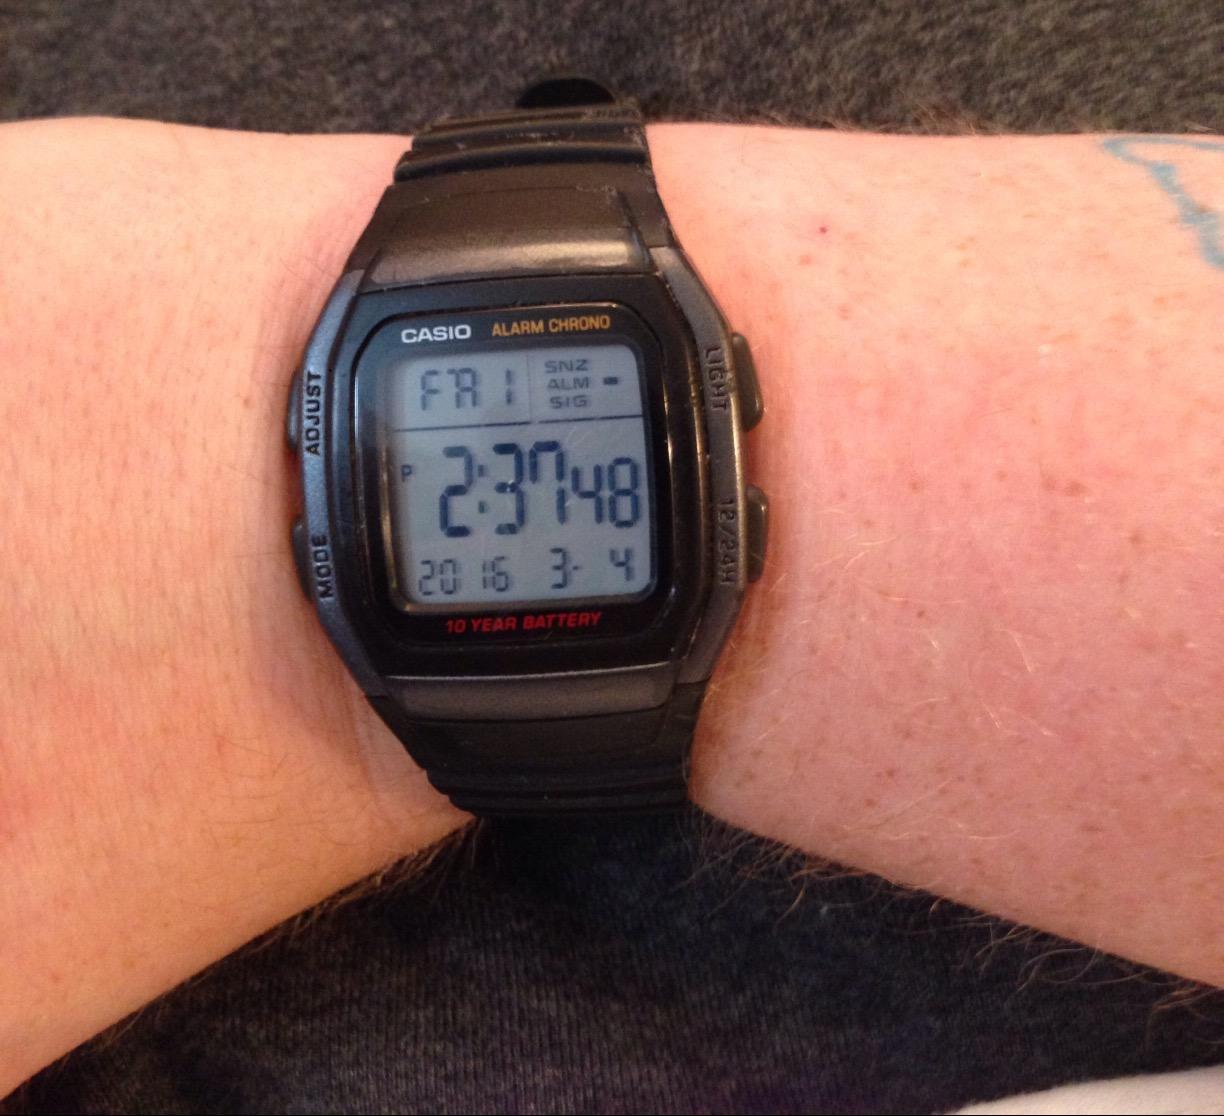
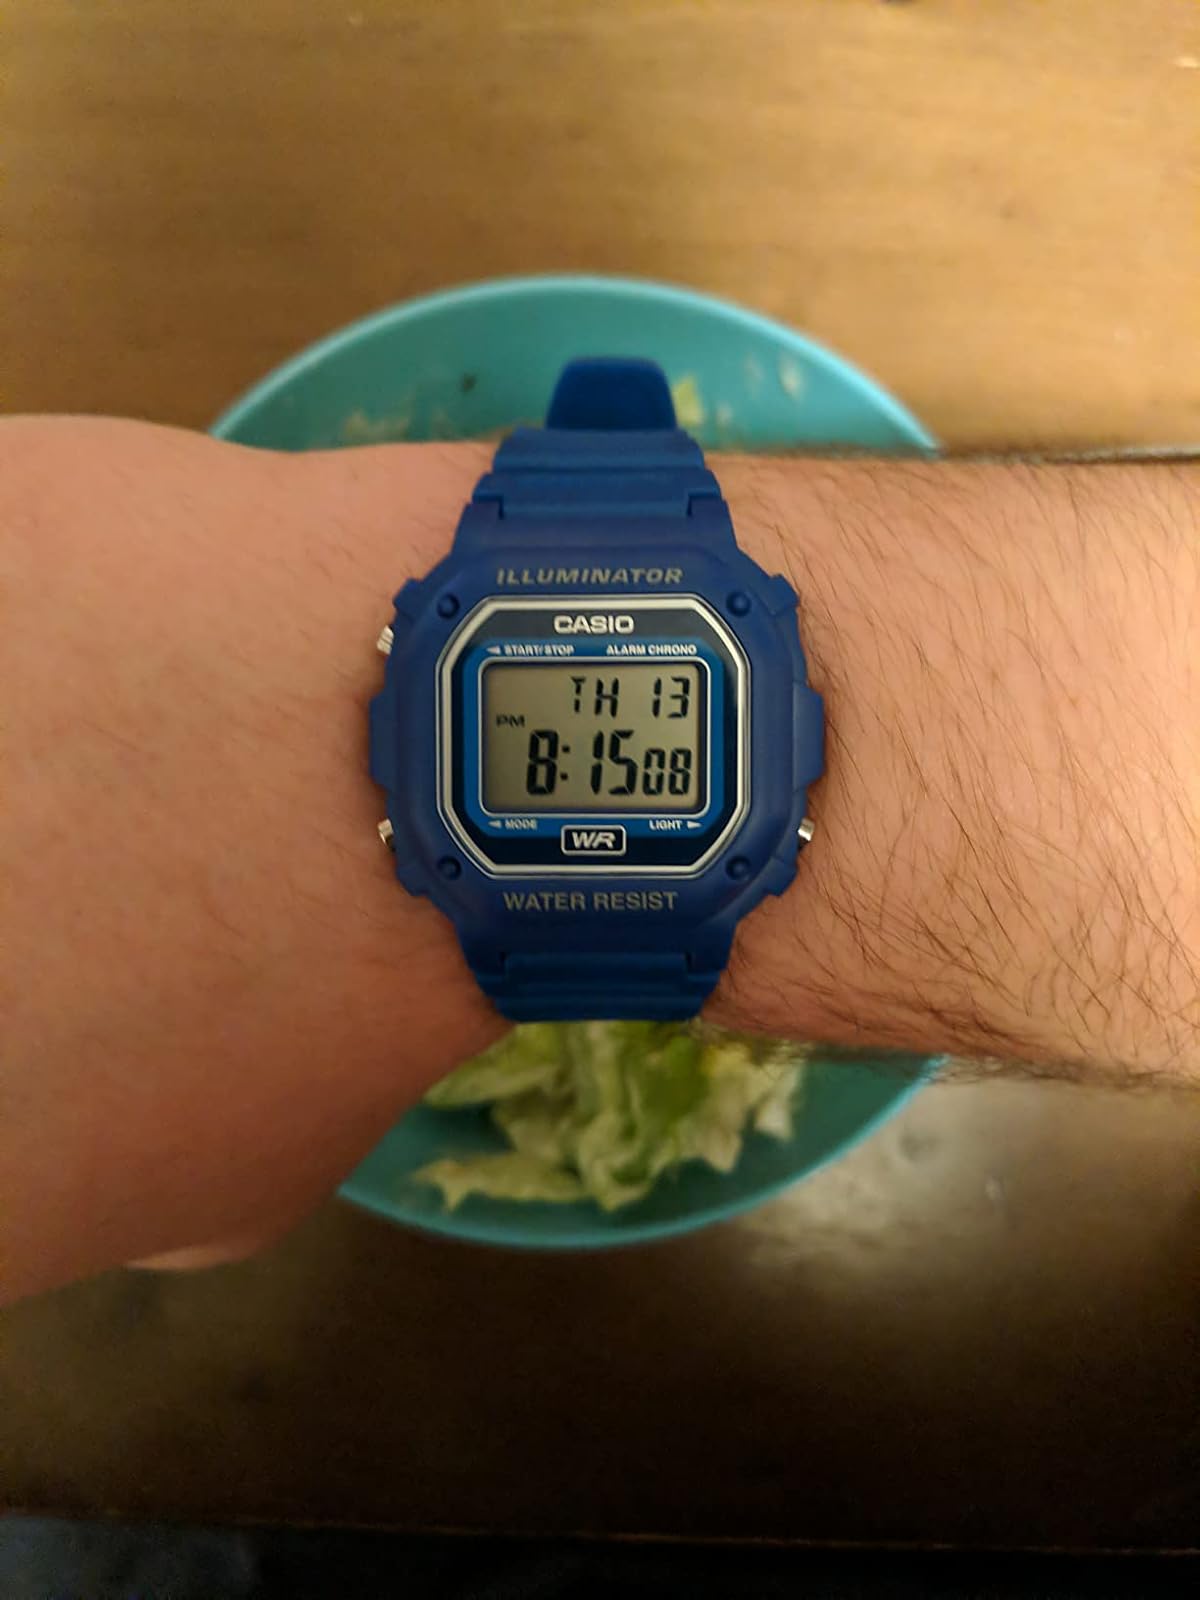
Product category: accessories_watch
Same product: no